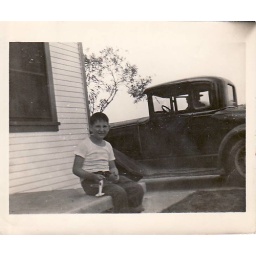
Three cool things in this photo. The car. The hat on the guy in the car, and the airplane in Rog's hand,